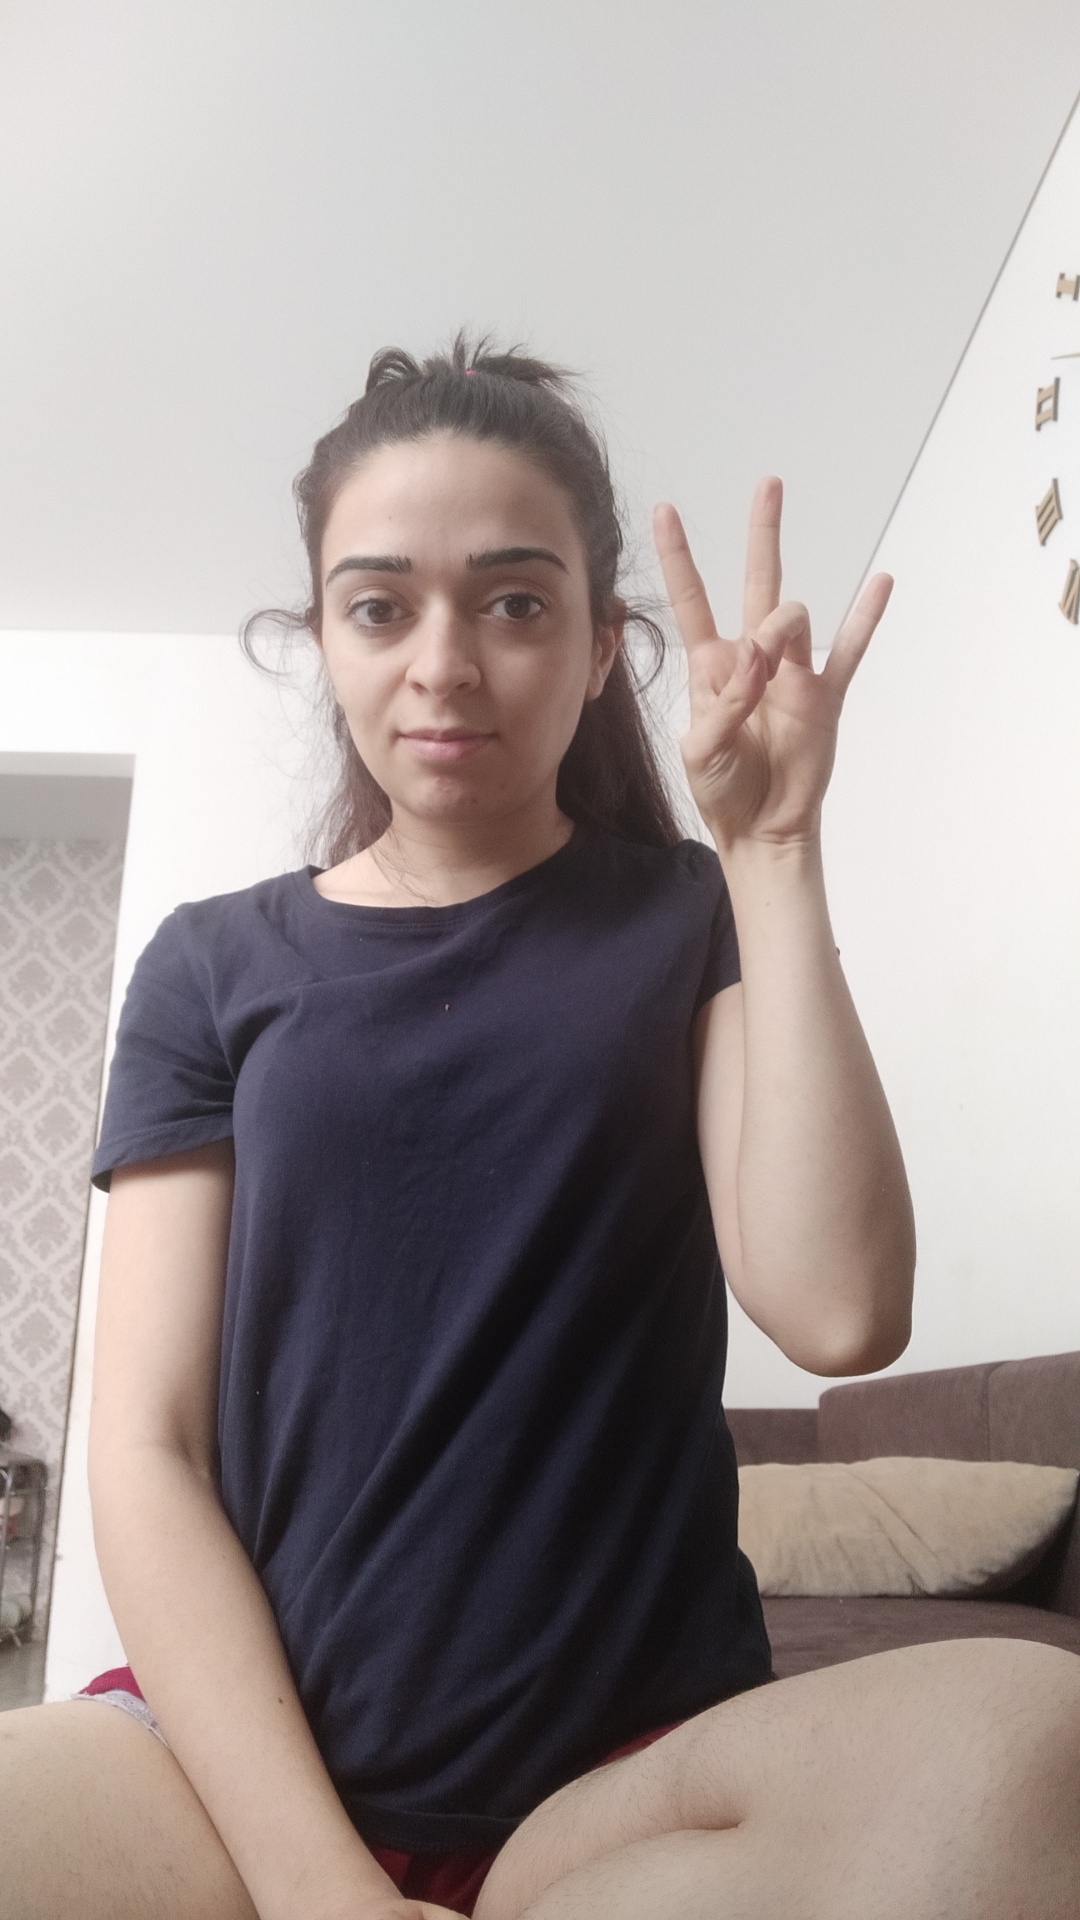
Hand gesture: three3